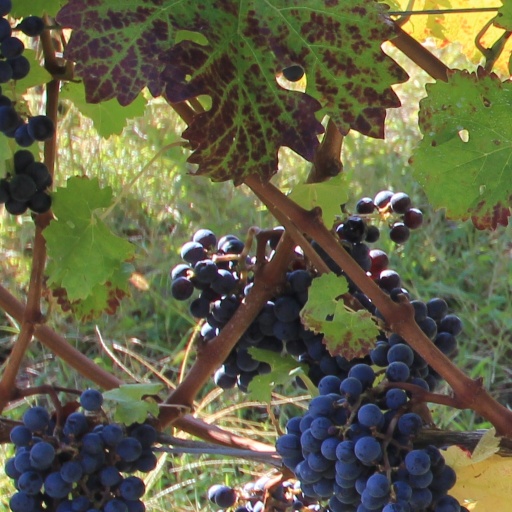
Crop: grape